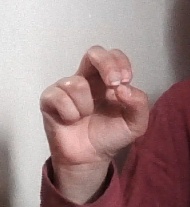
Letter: gaaf